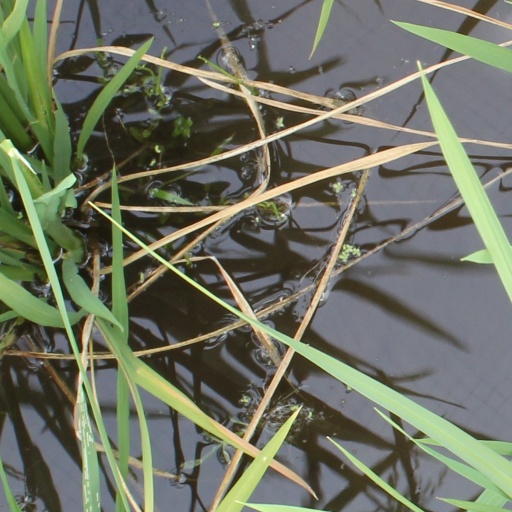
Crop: rice